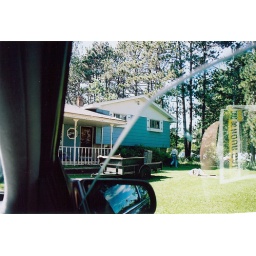
my grandpa walking in front of his brothers house, near the wisconsin river